Prospect Hawks Football Club

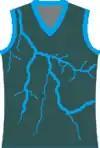
Former Western Storm guernsey, used until 2014.

The club guernsey home strip in 2014 was a predominantly dark grey with a significant lighter blue lightning strike sprawled across the front of the guernsey. The away strip was identical with respect to the same lightning strike though it is coloured in a predominantly white background. In the 2015, a new guernsey featured a more prominent impression of the Club's 'Thor' logo, and design combined the club's colours of grey, blue and white.